Cruel but Necessary

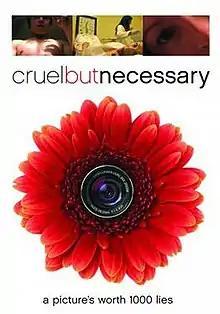

Cruel but Necessary is a 2005 independent film directed by Canadian actor/film director Saul Rubinek. Actress Wendel Meldrum took a turn as a screenwriter for this project. Meldrum stars in the film as Betty Munson, a woman struggling to put her life back together after her marriage falls apart. Betty decides to secretly videotape family, friends, and others to help understand the truth of her life. Meldrum's own ex-husband Mark Humphrey and son Luke Humphrey play her onscreen ex-husband and son.